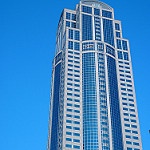
Label: buildings